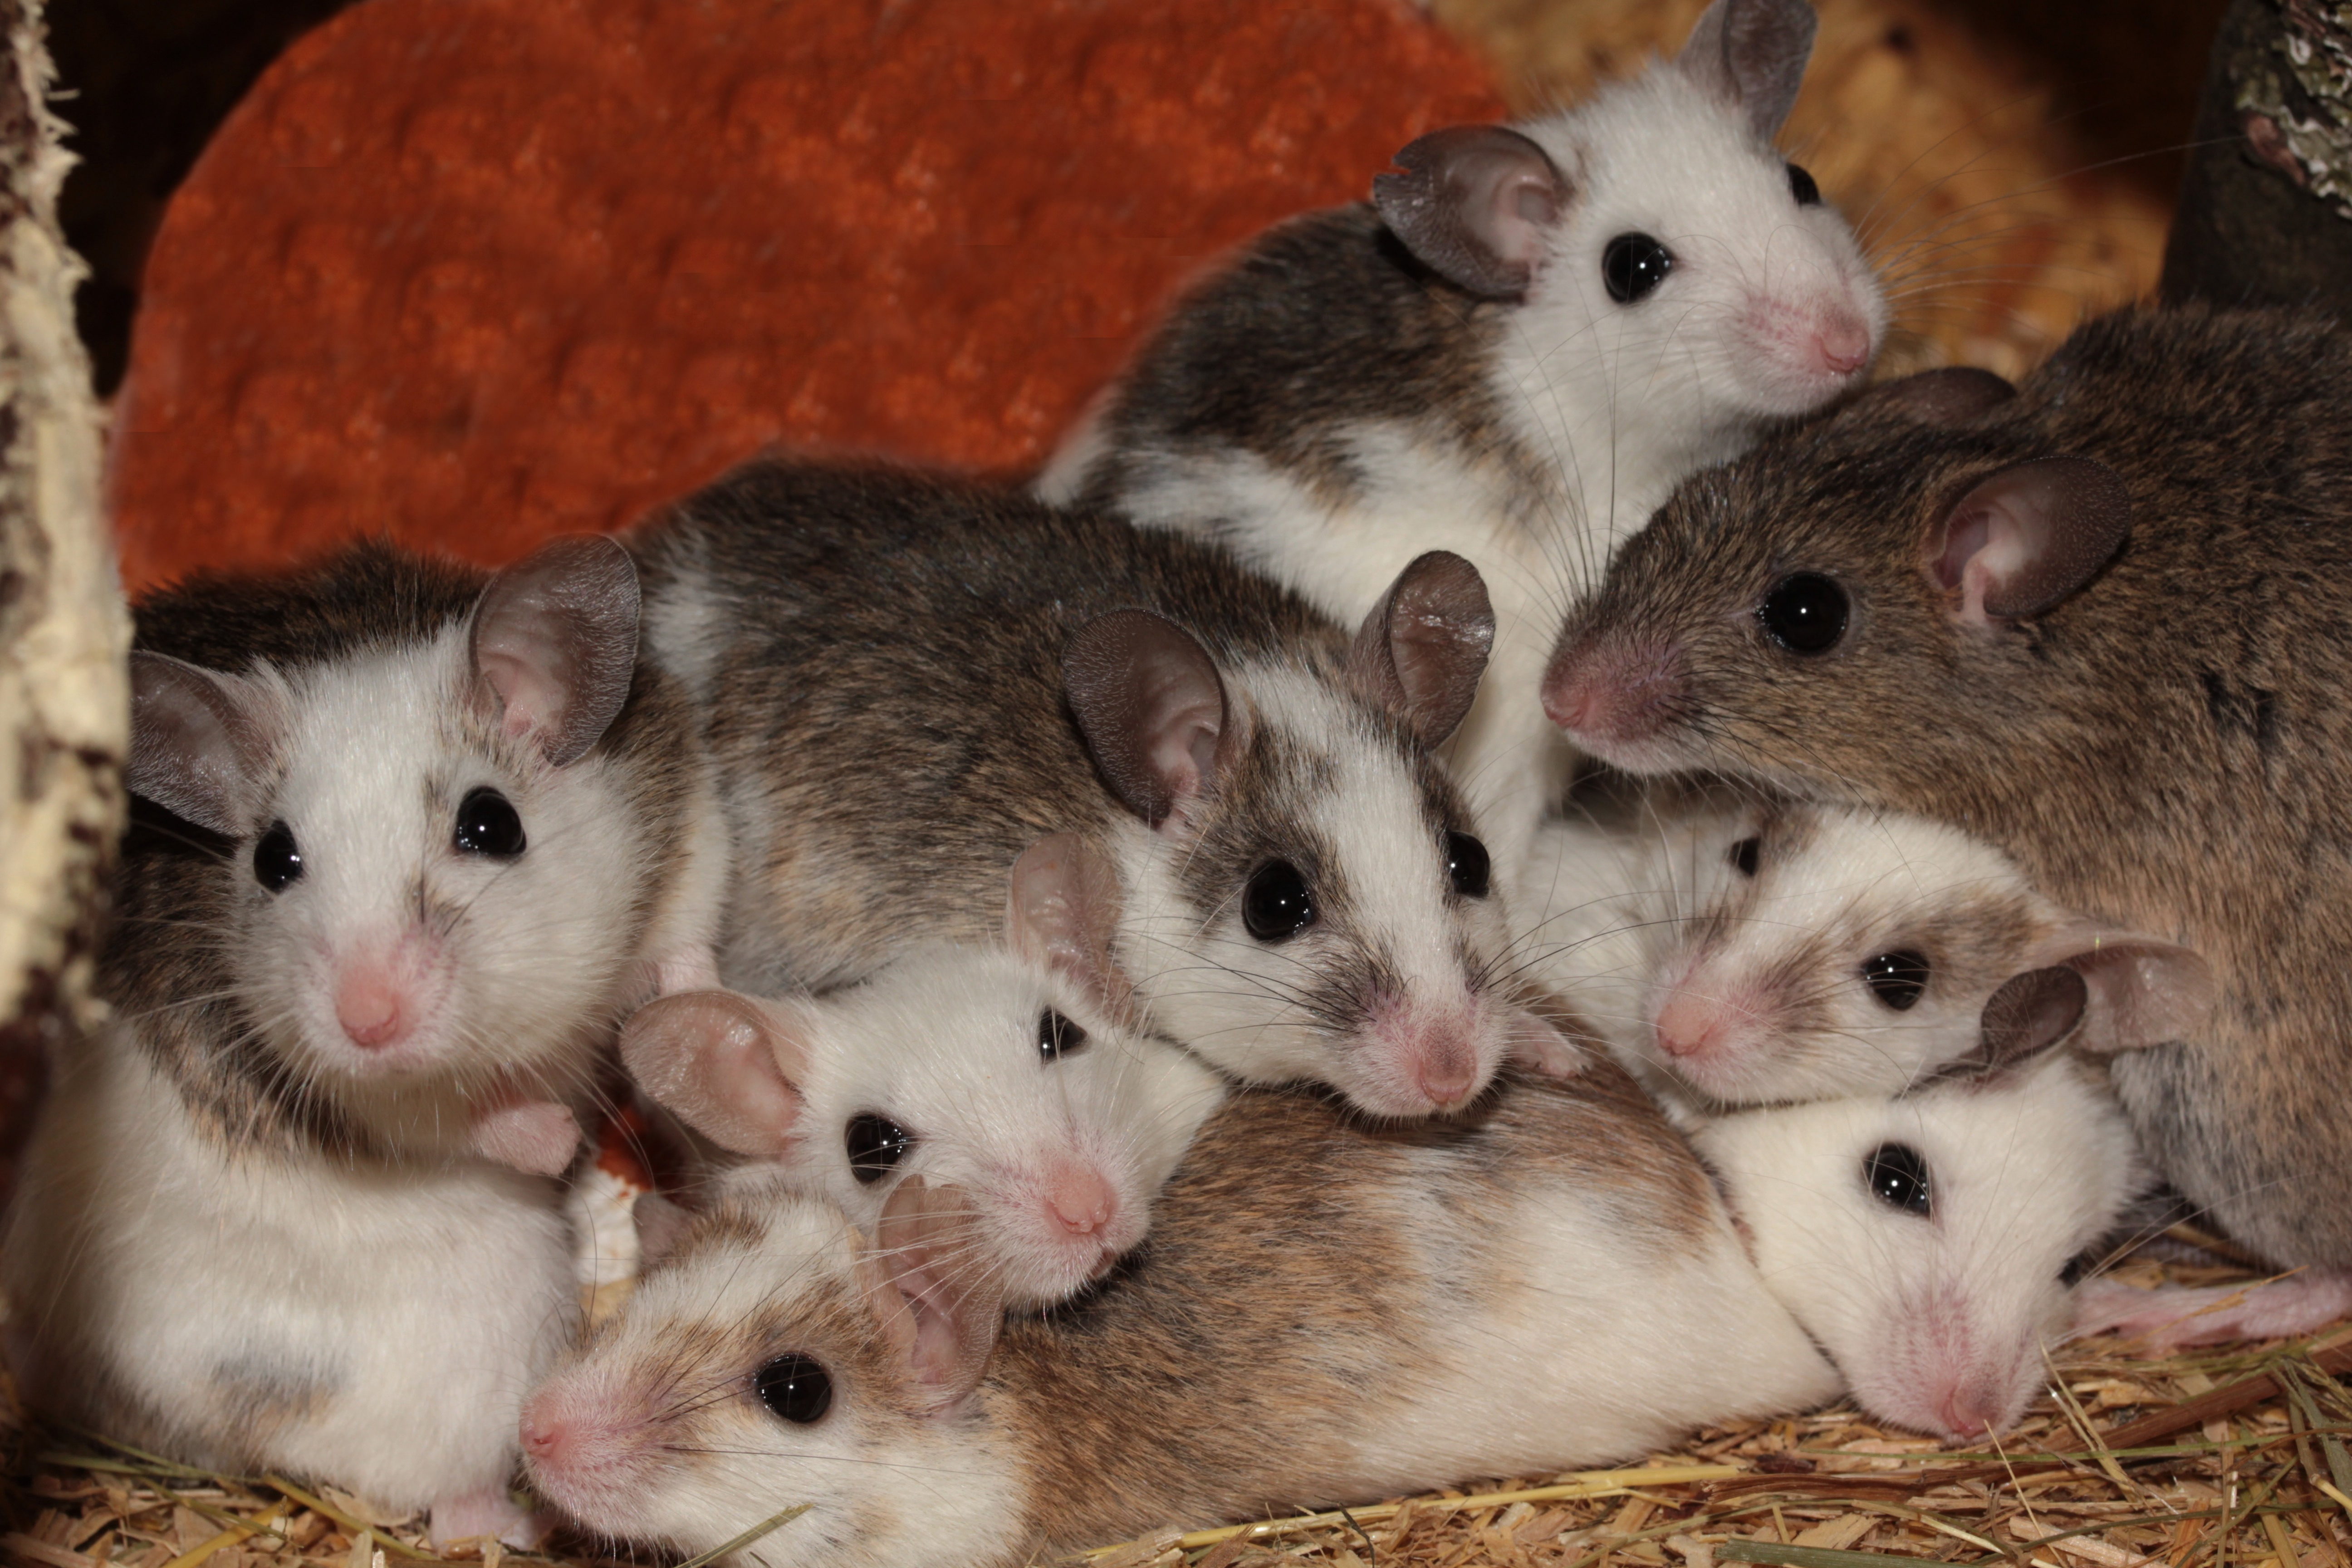
mouse, cute, young, africa, mammal, hamster, rodent, fauna, rat, pets, whiskers, rodents, savannah, vertebrate, nager, nest, mice, gerbil, mastomys, muroidea, muridae